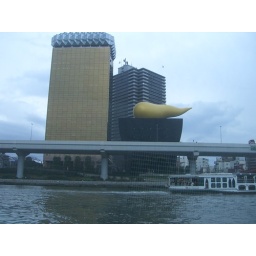
The Asahi Brewery, referred to by locals as &amp;quot;the golden turd&amp;quot;. Taken from some Anime boat I was on.